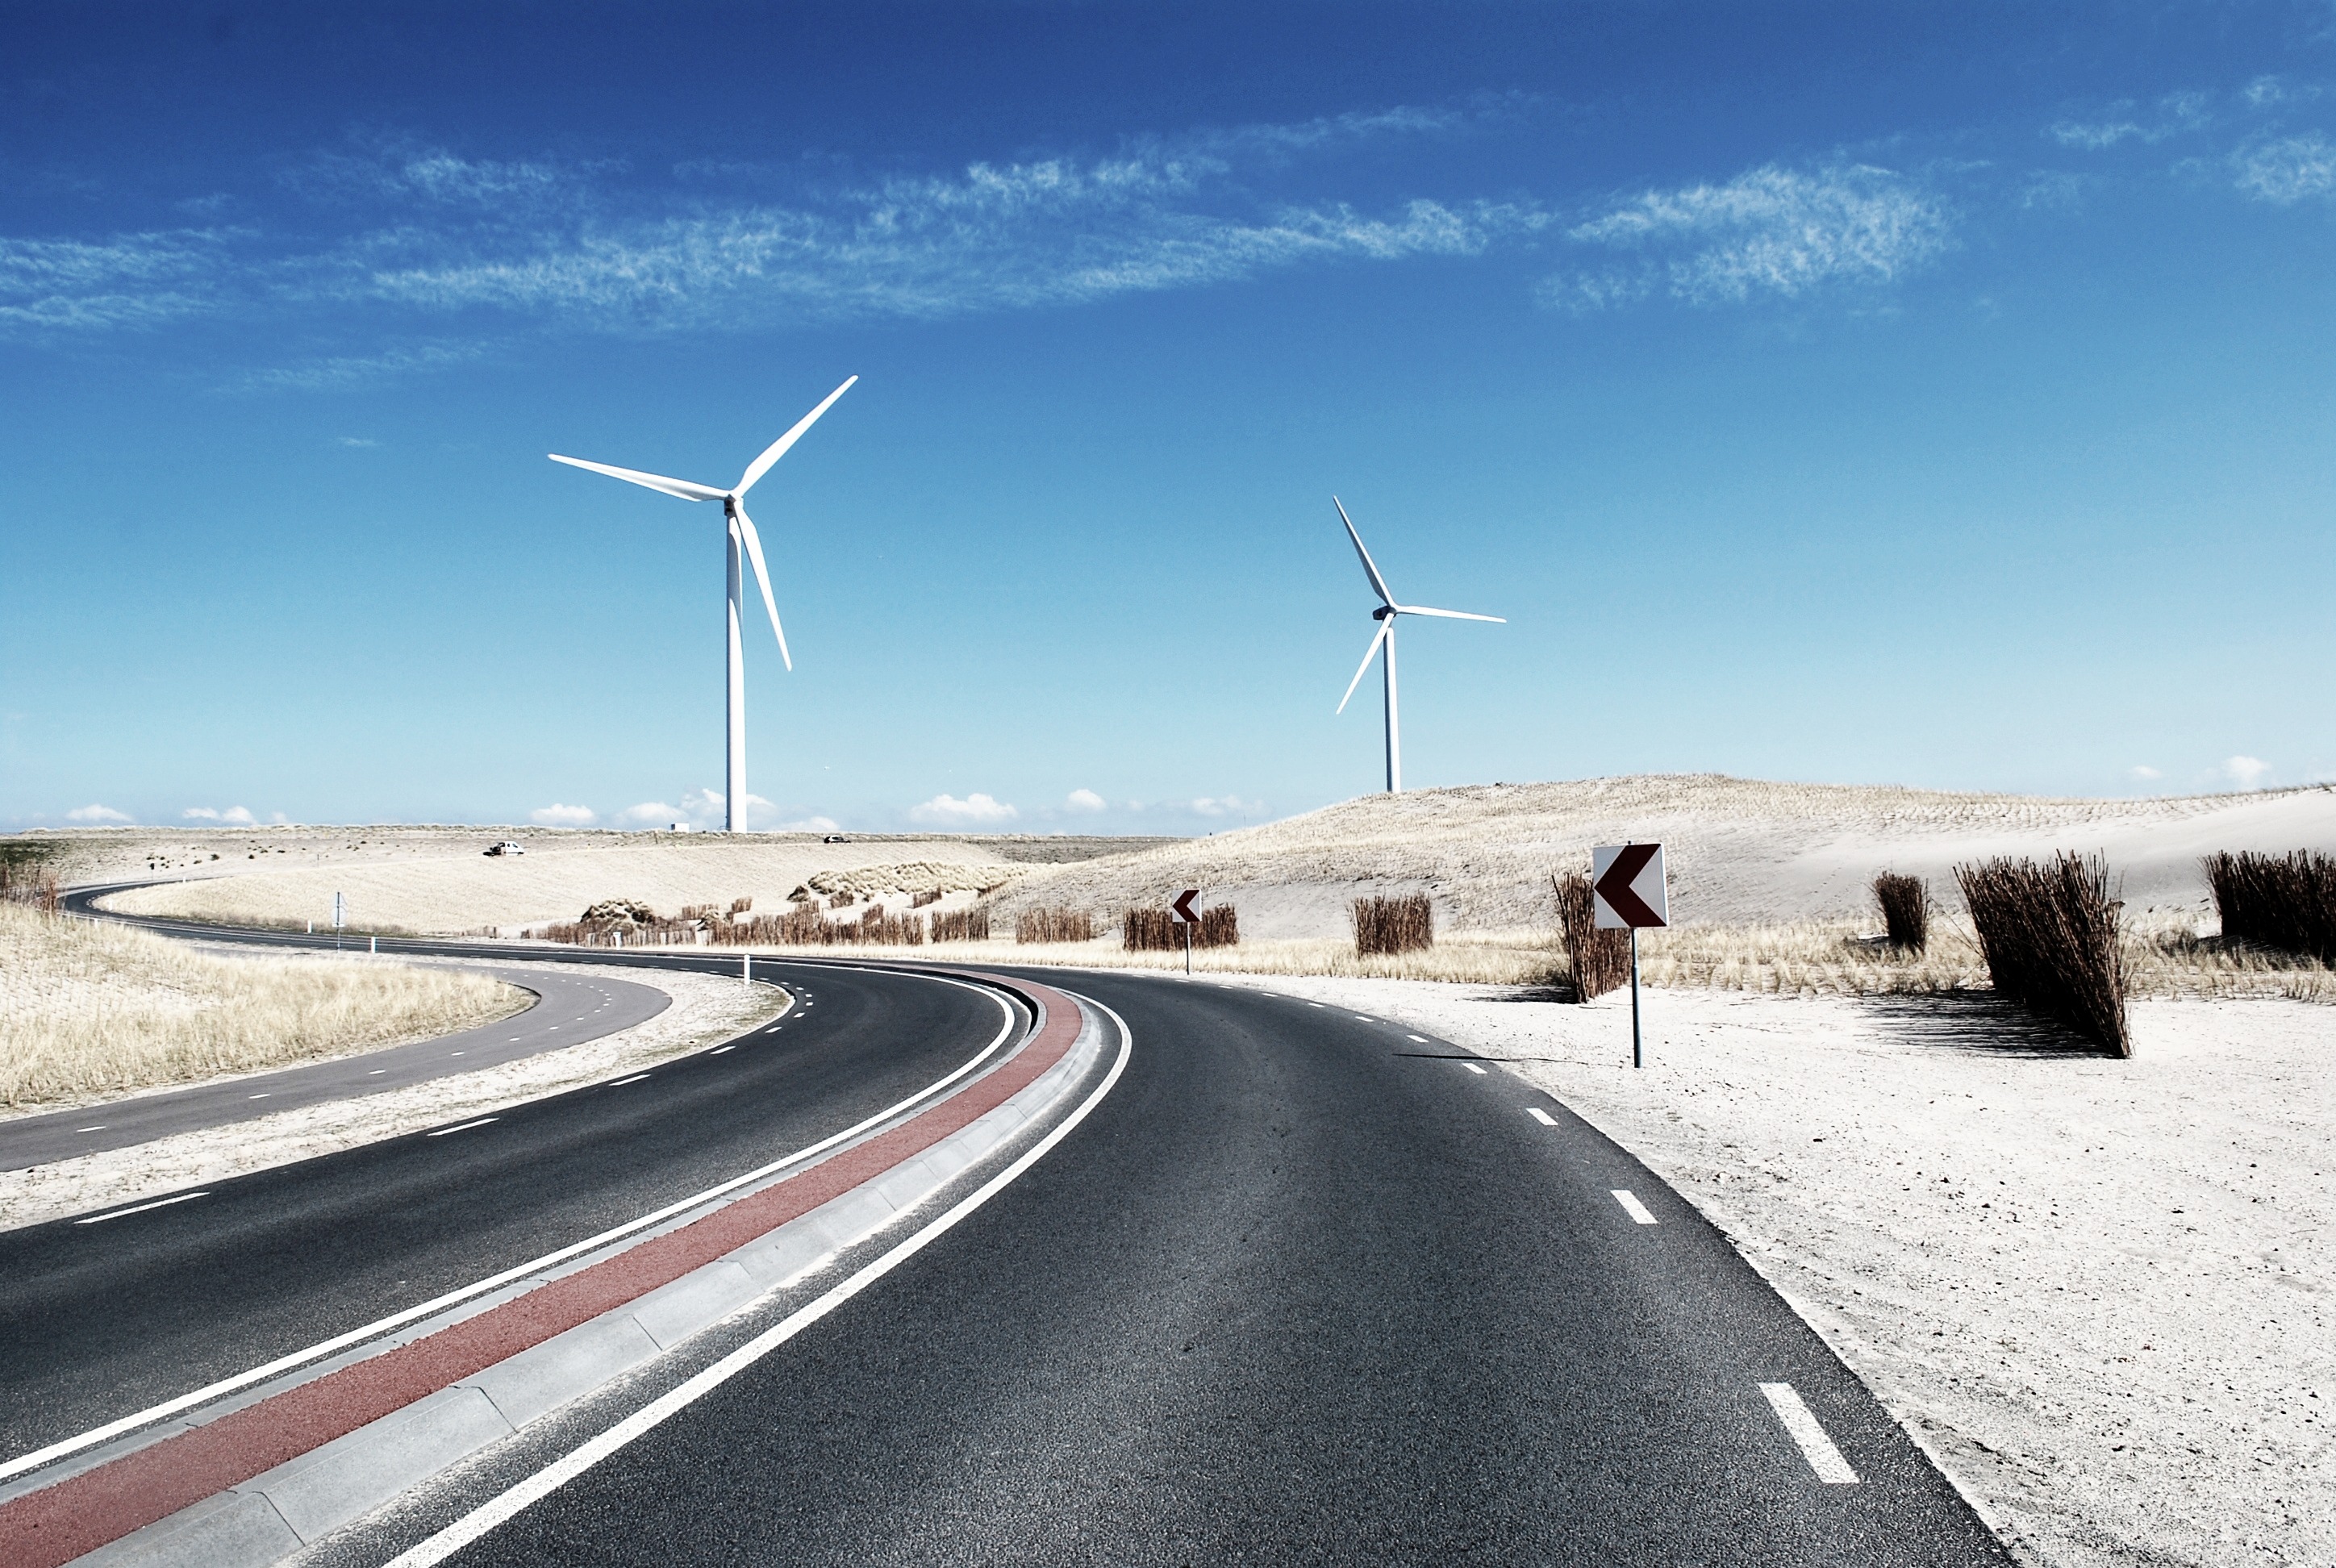
sky, road, street, windmill, wind, machine, blue, wind turbine, winding, generator, wind energy, energy, wind power, white sand, infrastructure, wind farm, power generation, renewable, wind generators